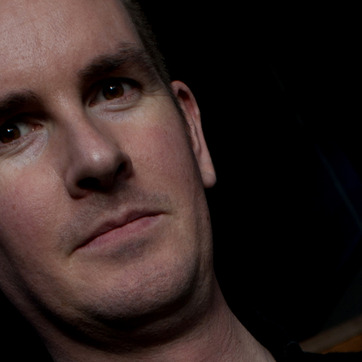
Material: skin